Strider (1989 arcade game)

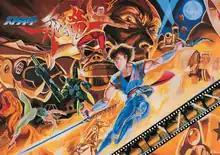
Arcade flyer

Strider, released in Japan as is a 1989 hack and slash game developed and published by Capcom for arcades. Set in a dystopian future where Earth is ruled by the tyrannical Grandmaster Meio, it follows the titular Strider named Hiryu as he attempts to end his tyrannical reign for good. The game resulted from cooperation between Capcom and manga publisher Moto Kikaku. It marked the video game debut of Strider Hiryu, after the character was introduced in the 1988 manga "Strider Hiryu".